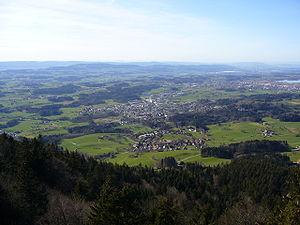
Hinwil est une commune suisse du canton de Zurich, chef-lieu du district de Hinwil, située au pied du Bachtel.